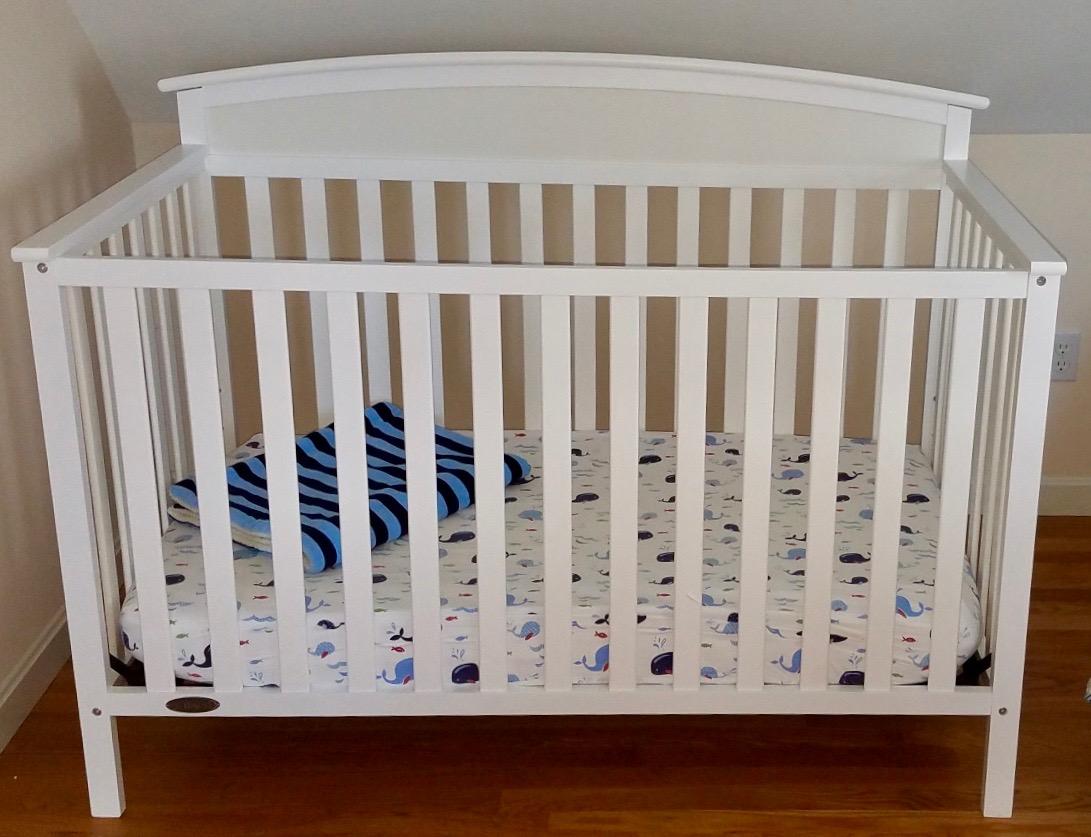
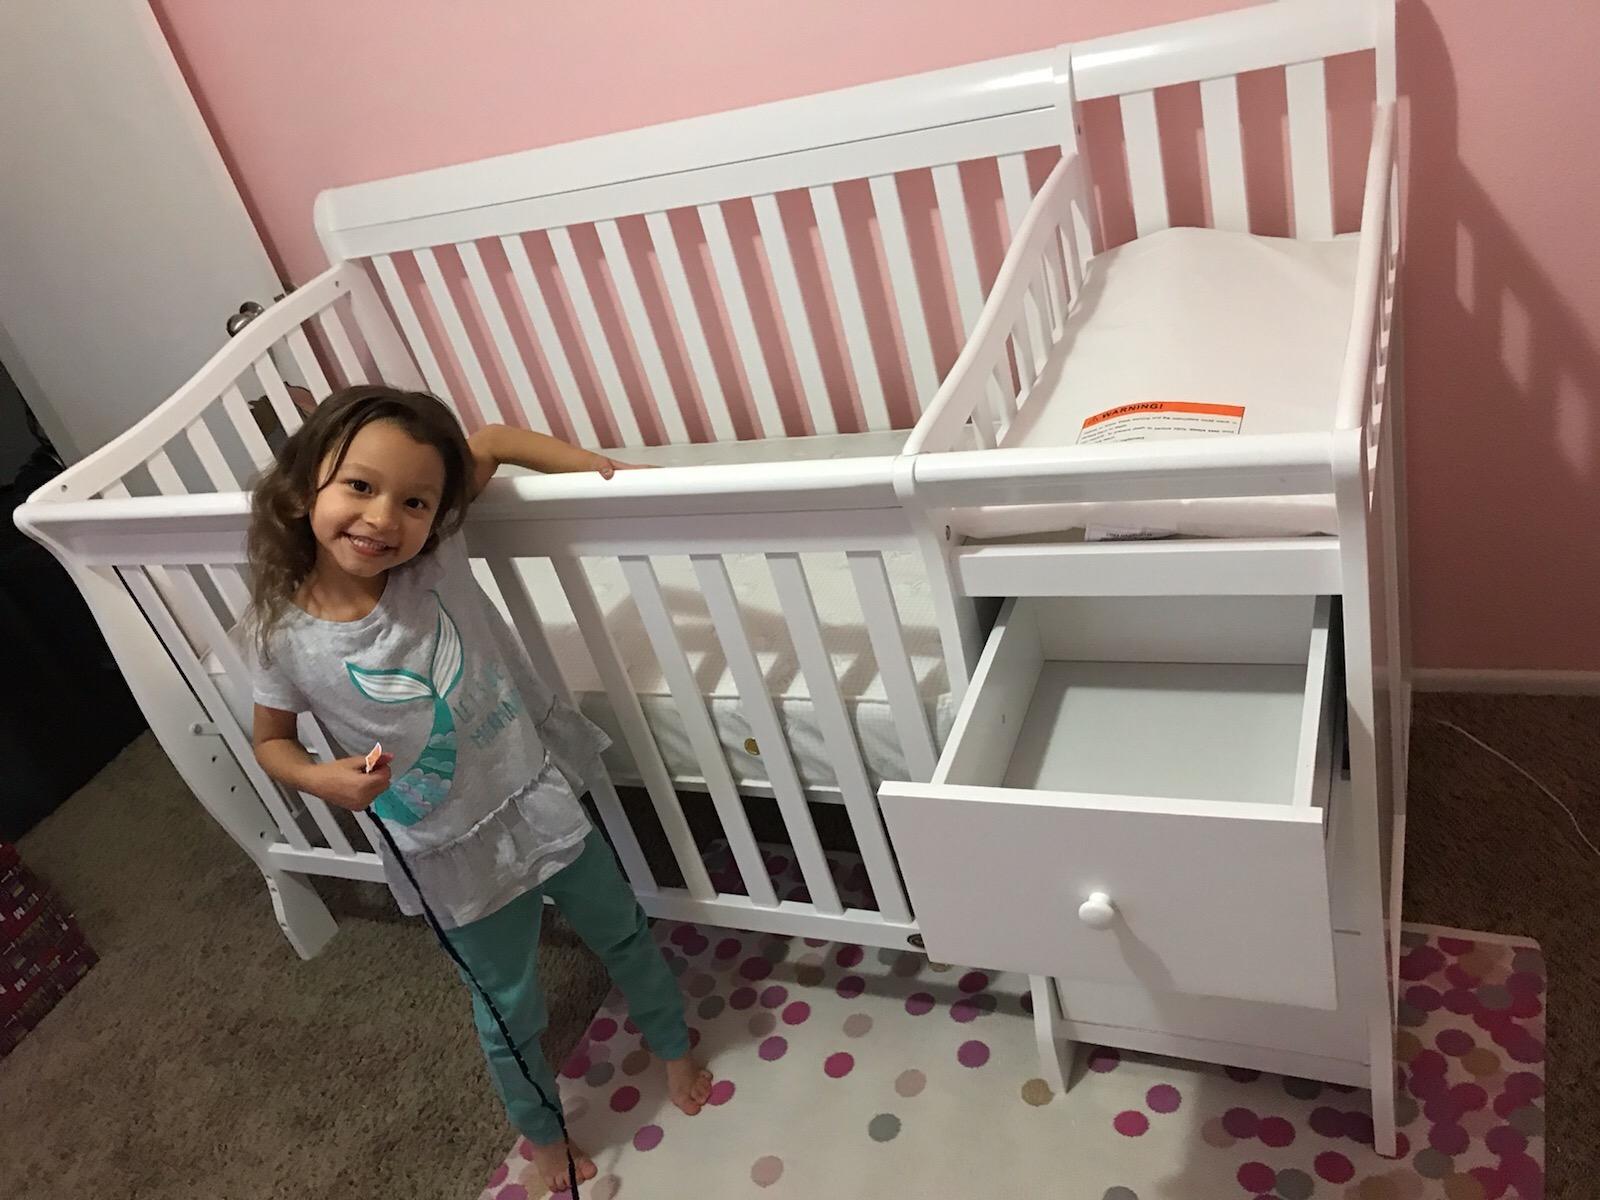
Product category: products_crib
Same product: no